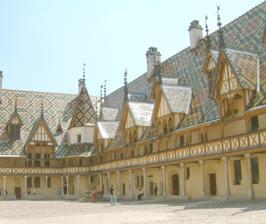
Building: Hospices de Beaune
Country: France
Year built: 1443
Former charitable almshouse in Beaune, France Courtyard of the Hôtel-Dieu The Hospices de Beaune or Hôtel-Dieu de Beaune is a former charitable almshouse in Beaune , France . It was founded in 1443 by Nicolas Rolin , chancellor of Burgundy, as a hospital for the poor. The original hospital building, the Hôtel-Dieu, one of the finest examples of fifteenth-century Burgundian architecture, is now a museum .  Services for patients are now provided in modern hospital buildings. An important charity wine auction is held in November each year (formerly in the great hall of the Hôtel-Dieu). History Polychrome roof of the Hospices de Beaune The Hôtel-Dieu was founded on 4 August 1443, when Burgundy was ruled by Duke Philip the Good . The Hundred Years' War had recently been brought to a close by the signing of the Treaty of Arras in 1435. Massacres, however, continued with marauding bands ( écorcheurs ) still roaming the countryside, pillaging and destroying, provoking misery and famine. The majority of the people of Beaune were destitute, and the area had recently suffered an outbreak of plague . Nicolas Rolin , the Duke's Chancellor, and his wife Guigone de Salins , responded by building a hospital and refuge for the poor. Having gained permission from Pope Eugene IV in 1441, the hospice was built and consecrated on 31 December 1452. In conjunction, Rolin established the "Les sœurs hospitalières de Beaune" religious order. The building's design was probably overseen by the Flemish architect Jacques Wiscrère and remained as a hospital until 1971. There is a documentary record of a large range of Flemish and French masons, painters and glass cutters employed for its construction. The façade is today regarded as a superior example of Northern Renaissance civic architecture and a treasure trove of panel painting, given its numerous portraits of Rolin, his wife and members of his extended family. The Hospices de Beaune consists of a pair of two-storied buildings arranged around a stone courtyard. The building wings are well-preserved today; they contain half-timber galleries and ornate rooftops with dormer windows. The hospital is arranged so that the wings served the office, kitchen and apothecary functions. The nuns and patients were housed nearer the chapel, towards the center of the complex. The Hospices de Beaune received the first patient on 1 January 1452. Elderly, disabled and sick people, with orphans, women about to give birth and the destitute have all been uninterruptedly welcomed for treatment and refuge from the Middle Ages until today. This Catholic institution focused on healing both the body and spirit of its patients. Over the centuries, the hospital radiated outwards, grouping with similar establishments in the surrounding villages of Pommard , Nolay , Meursault . Many donations – farms, property, woods, works of art and vineyards – were made to it, by grateful families and benefactors. The institution is one of the best and oldest examples of historical, philanthropic, and wine-producing heritage, and has become linked with the economic and cultural life of Burgundy. Interior Room of the Poor The interior's rectangular format makes it the best location to admire the different buildings, three of which are decorated with a glazed-tile roof. This technique probably has its origins in Central Europe (possibly from ceramics master Miklós Zsolnay of Pécs , Hungary) but quickly became a trademark of the architecture of Burgundy (other glazed-tile roofs can be seen in Dijon , for instance). There are four colours of tiles, (red, brown, yellow and green) arranged to form interlaced designs. The current tiles are replicas dating from between 1902 and 1907. The Northern, Eastern and Western buildings include a two-level gallery with stone columns on the ground floor and wood beams on the first floor. Many dormer and attic windows can be observed with finely detailed wood and ironworks. A well with gothic ironwork can also be seen in the centre of the courtyard. The Beaune Altarpiece , by Rogier van der Weyden The Room of the Poor measures 50 × 14 × 16 meters. On the ceiling, the exposed painted frame is in an upside-down boat- skiff shape, and in each beam are sculpted caricatures of important inhabitants of Beaune . On the floor tiling are written Nicolas Rolin 's monogram and his motto "Seulle estoile" (my only star) referring to his wife, Guigone de Salins. The room is furnished with two rows of curtained beds. The central area was set up with benches and tables for meals. The pieces of furniture were brought together in 1875 by the son-in-law of the architect Eugène Viollet-le-Duc . Each bed could accommodate two patients. Following the large ward is the Chapel, whose location was chosen to allow the bedridden to attend Mass from their beds. The chapel was the original location of the Rogier van der Weyden polyptych altarpiece , now housed in the museum. The remains of Guigone Salins are buried here. In November 2010, the very first Catholic wedding since the construction of the building in 1443 was performed here. The wedding was between Mr Alessandro Conti and Miss Natalie Kunert. In addition to the altarpiece, the hospice possesses many artistic treasures, among them the mural paintings of the 17th century in the Salle St Hugues. Wine auction The charity auction has been arranged annually since 1859, taking place on the third Sunday in November amid a three-day festival devoted to the food and wines of Burgundy called Les Trois Glorieuses . The charity is preceded by a black-tie dinner at the Clos de Vougeot on day one and followed by the lunch La Paulée de Meursault on day three. The Domaine des Hospices de Beaune is a non-profit organisation which owns around 61 hectares (150 acres) of donated vineyard land, much of this classified Grand and Premier cru . With bidding by professional and private buyers, the barrels, from 31 cuvées of red wine and 13 of white wine, attain prices usually well in excess of the current commercial values, although the results give some indication of the trend in expected bulk wine prices for the vintage from the rest of the region. The auction was organised by Christie's from 2005 to 2020 and Sotheby's since 2021. Setting a record total figure at the 149th auction in 2009 when 799 barrels were up for sale, and 40% bids by telephone, internet, or fax connecting some 500 participants from around the world, the auction has in recent years evolved from a wholesale market to a retail market. References